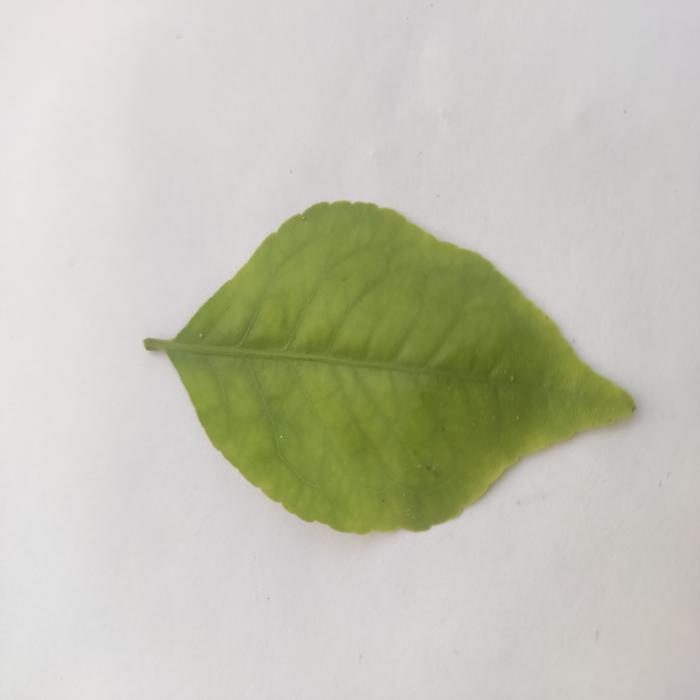
Crop: Aegle Marmelos
Leaf condition: Cercospora_Leaf